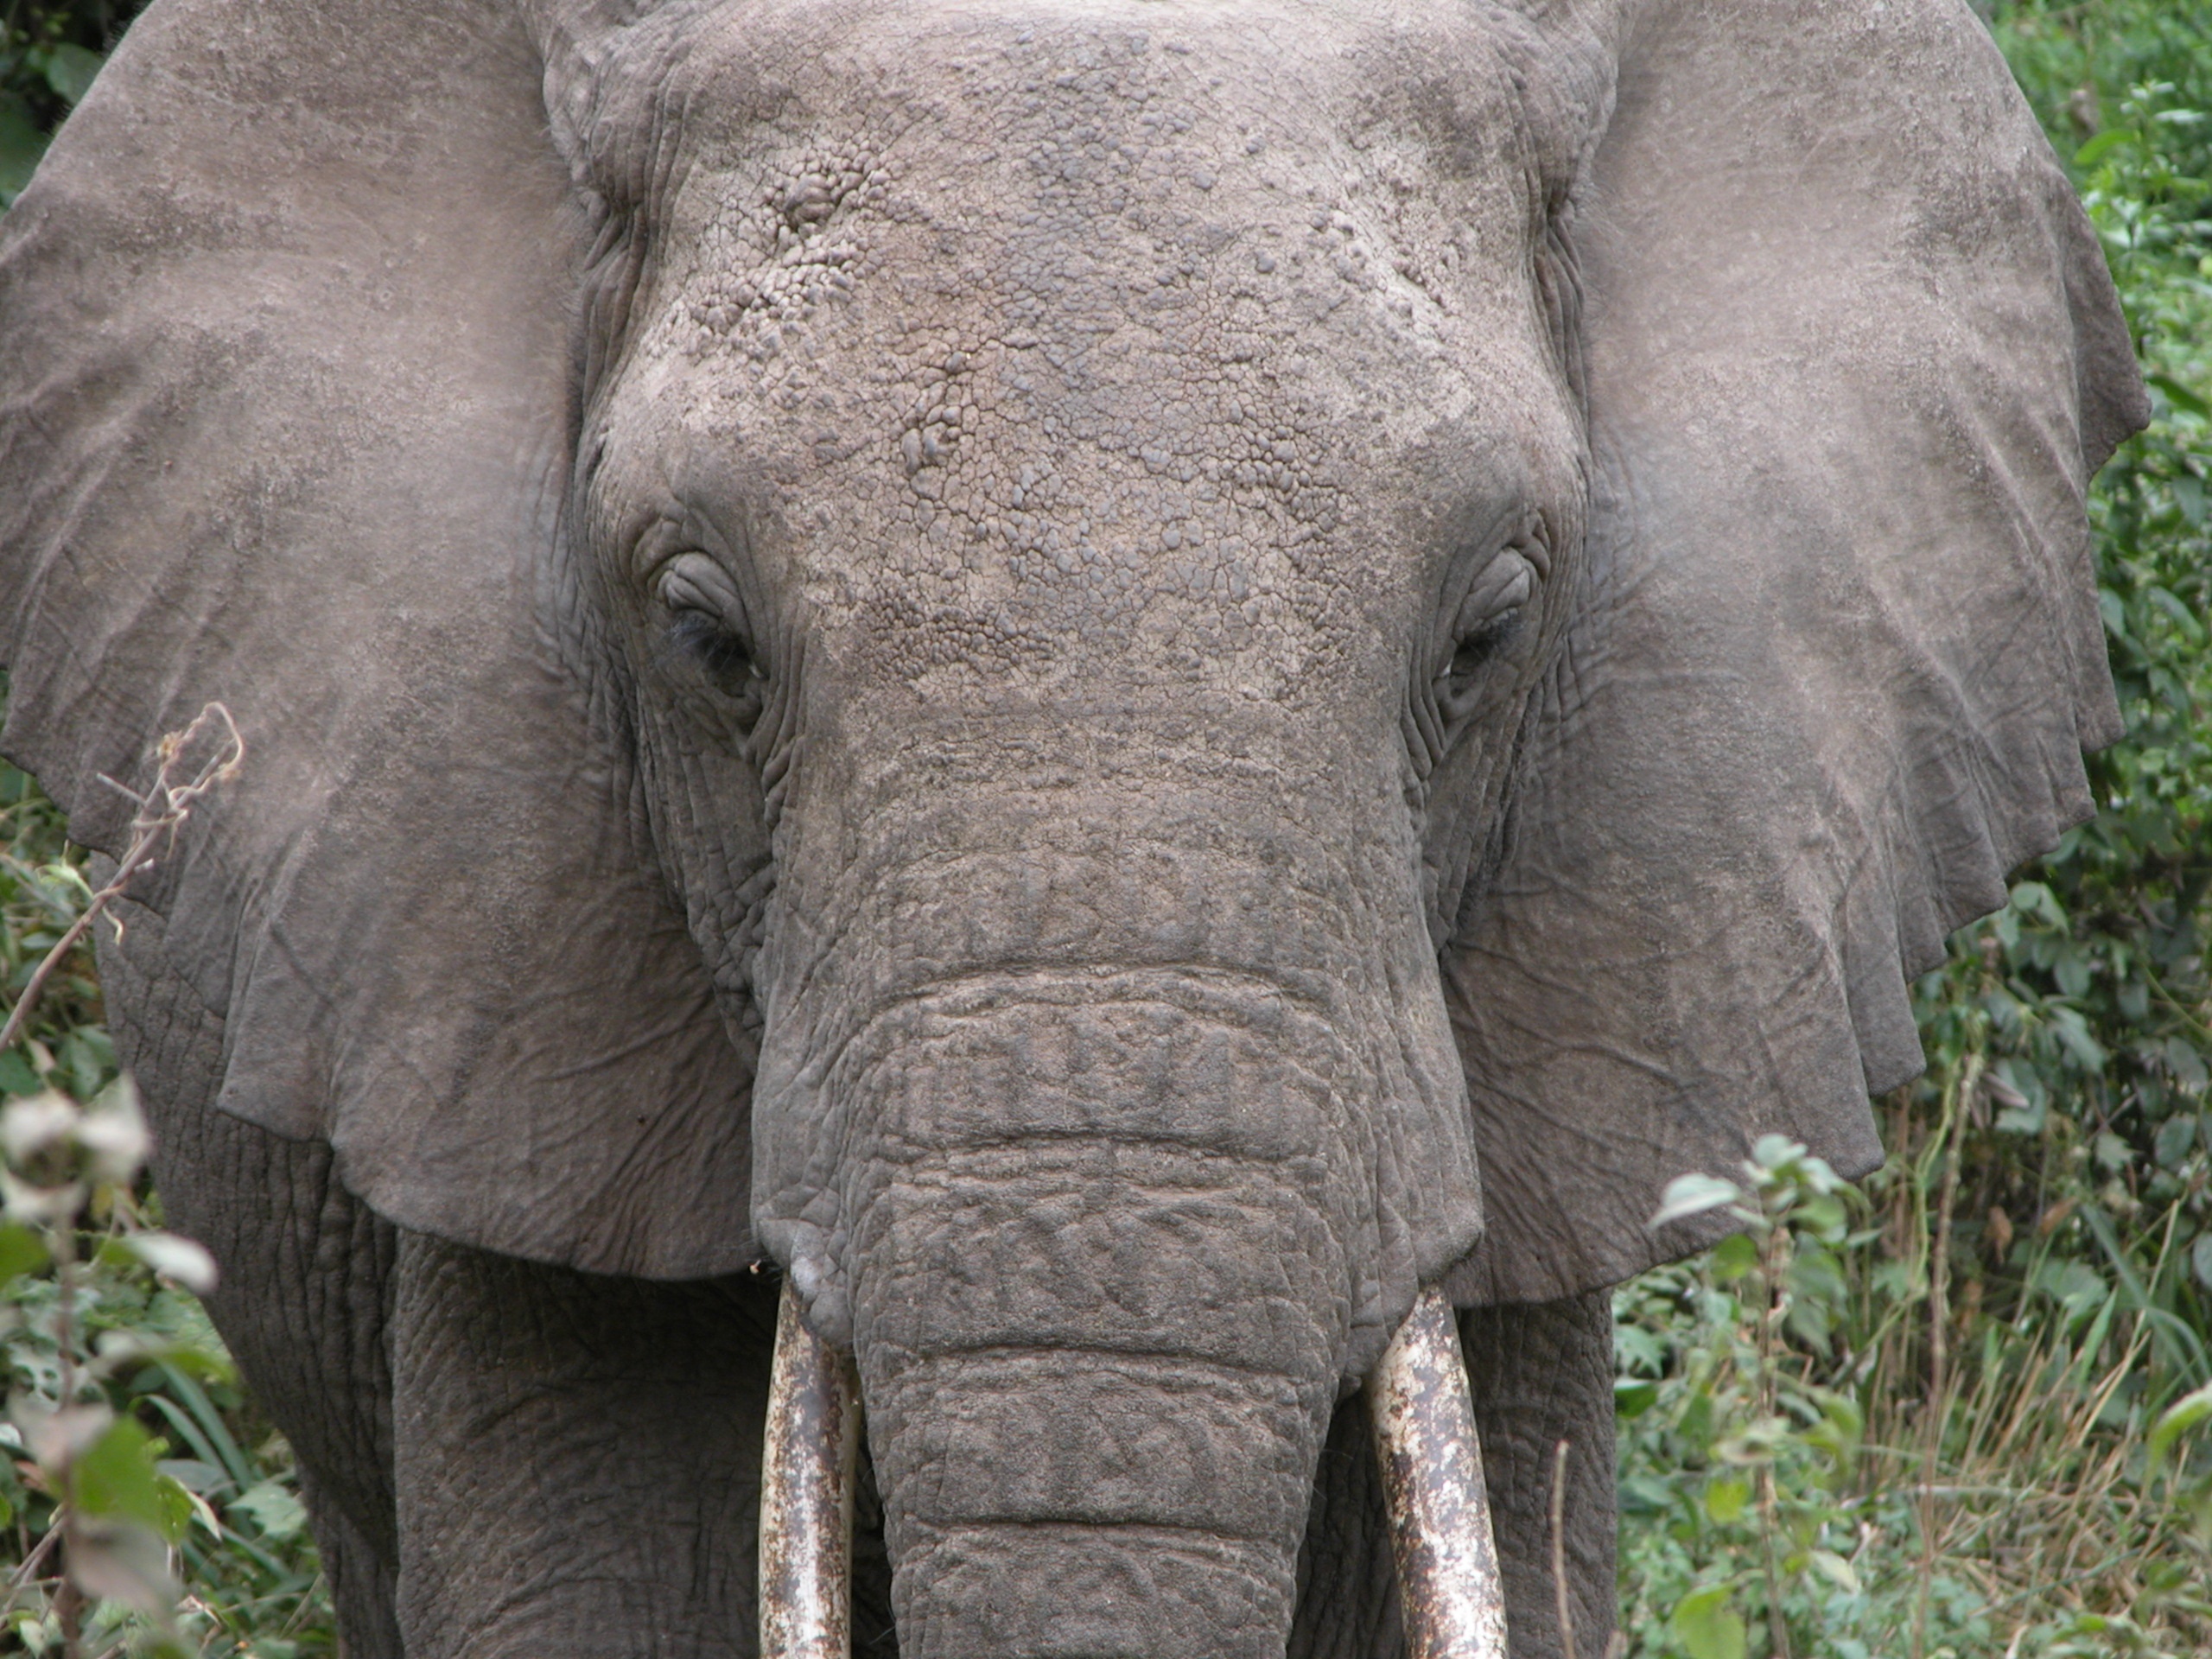
animal, wildlife, zoo, africa, mammal, fauna, elephant, head, vertebrate, safari, tusks, indian elephant, african elephant, elephants and mammoths